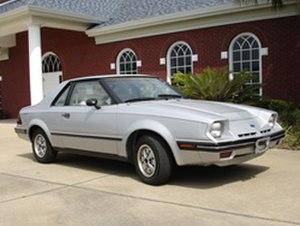
La Ford EXP est automobile produite par Ford. Présentée au Salon de l'automobile de Chicago elle a ensuite été produite à partir de 1982 et vendue seulement sur le sol américain.